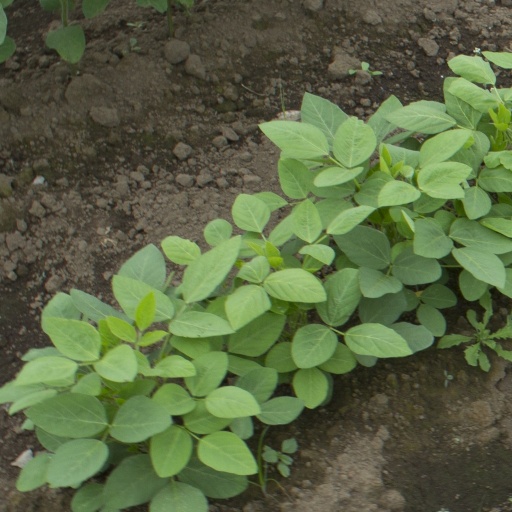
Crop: soybean